North Atlantic right whale

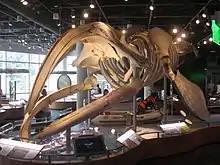
Skeleton of "Stumpy", a North Atlantic right whale whose death by ship strike helped lead to laws that require slower cargo ship speeds in whale migration routes.

The single greatest danger to this species is injury sustained from ship strikes. Between 1970 and October 2006, 37% of all recorded North Atlantic right whale deaths were attributed to collisions. During the years 1999–2003, incidents of mortality and serious injury attributed to ship strikes averaged 1 per year. For the years 2004–2006, that number increased to 2.6. Additionally, it is possible that the official figures underestimate the actual ship-strike mortality rates, since whales struck in offshore areas may never be sighted due to low search effort.